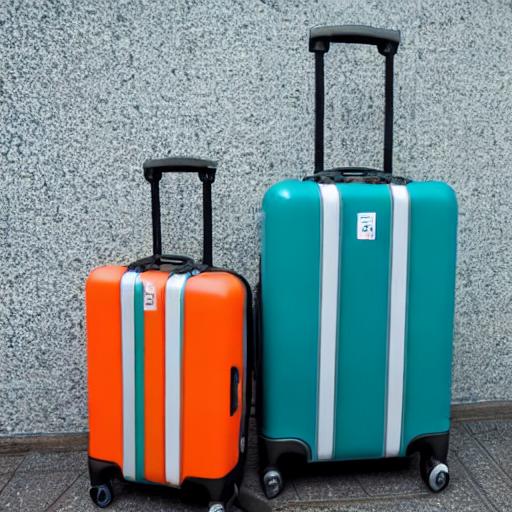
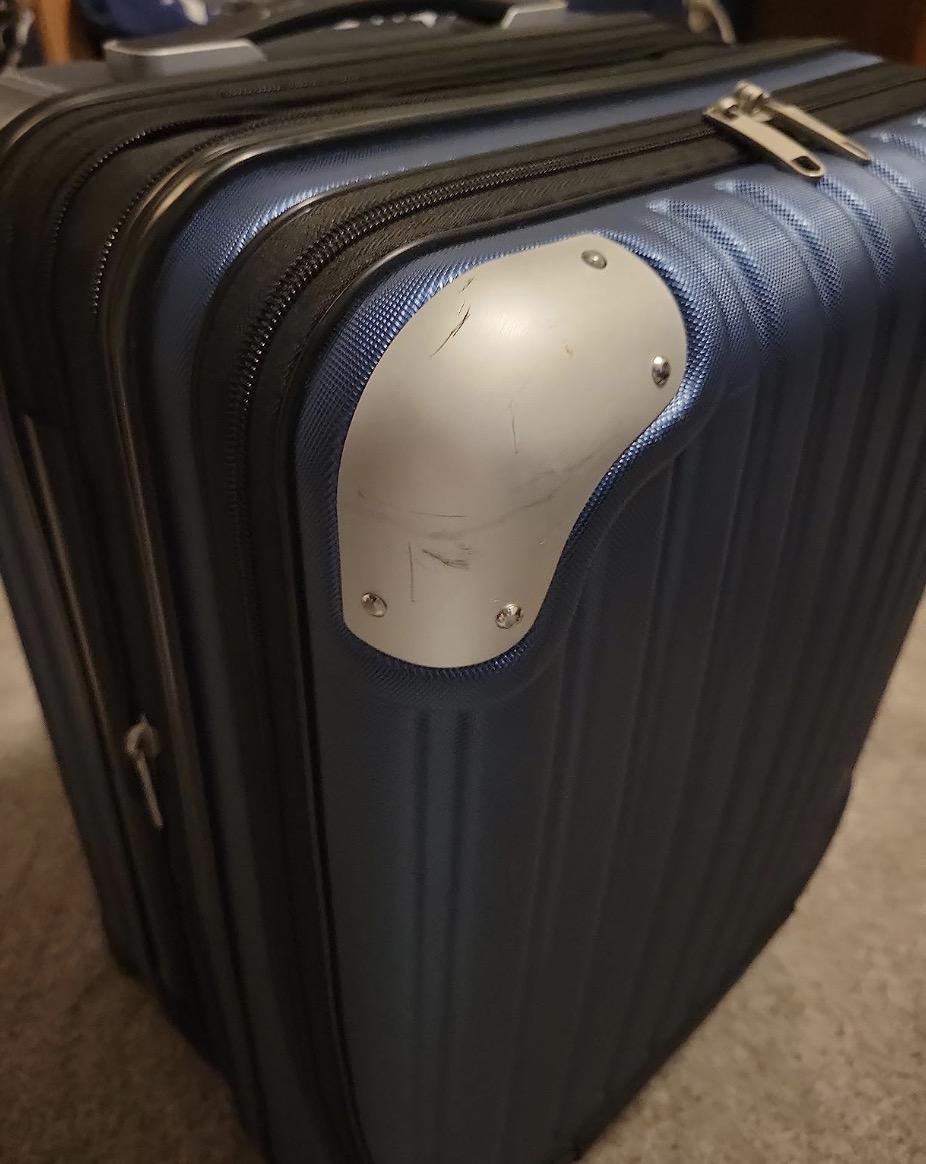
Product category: items_tea
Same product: no